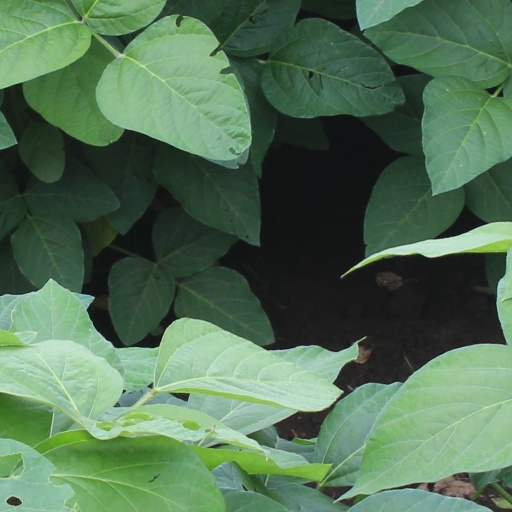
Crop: soybean